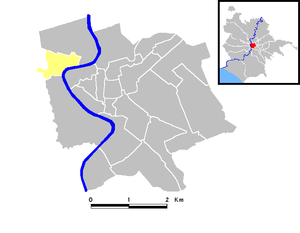
Borgo, parfois appelé I Borghi est le quatorzième rione de Rome en Italie. Il est désigné dans la nomenclature administrative par le code R.XIV.